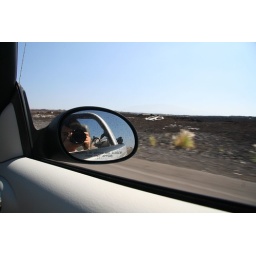
all along the kona coast people had re-arranged white rocks in different designs and words